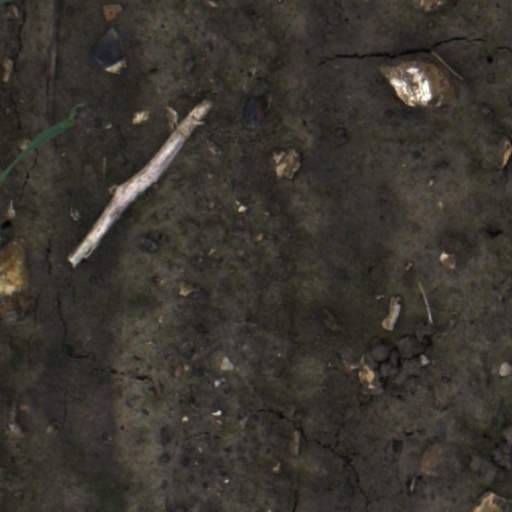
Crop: wheat